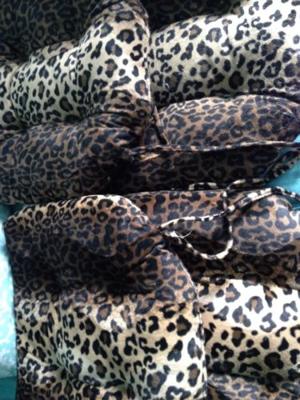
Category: chair